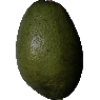
Label: Avocado 1